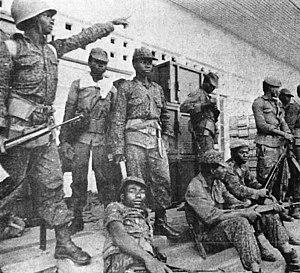
Les forces armées zaïroises étaient l'armée du Zaïre, aujourd'hui appelé république démocratique du Congo, de 1971 à 1997. Sous les ordres du président et maréchal Mobutu Sese Seko, elles étaient dévouées à la protection du pays et de son régime. Souvent affaiblies par la corruption, elles participent à de nombreux conflits jusqu'à la chute de Mobutu après la première guerre du Congo.
1977 est une année commune commençant un samedi.